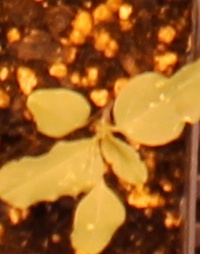
Label: Redroot Pigweed